Mounted archery

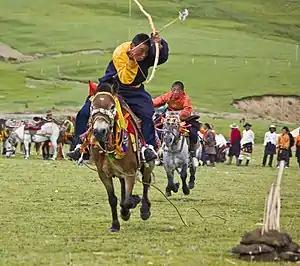
Mounted archery in Tibet.

Mounted archery is a form of archery that involves shooting arrows while on horseback. A horse archer is a person who does mounted archery. Archery has occasionally been used from the backs of other riding animals. In large open areas, mounted archery was a highly successful technique for hunting, for protecting herds, and for war. It was a defining characteristic of the Eurasian nomads during antiquity and the medieval period, as well as the Iranian peoples such as the Alans, Sarmatians, Cimmerians, Scythians, Massagetae, Parthians, and Persians in Antiquity, and by the Hungarians, Mongols, Chinese, and Turkic peoples during the Middle Ages. The expansion of these cultures have had a great influence on other geographical regions including Eastern Europe, West Asia, and East Asia. In East Asia, horse archery came to be particularly honored in the samurai tradition of Japan, where horse archery is called Yabusame.